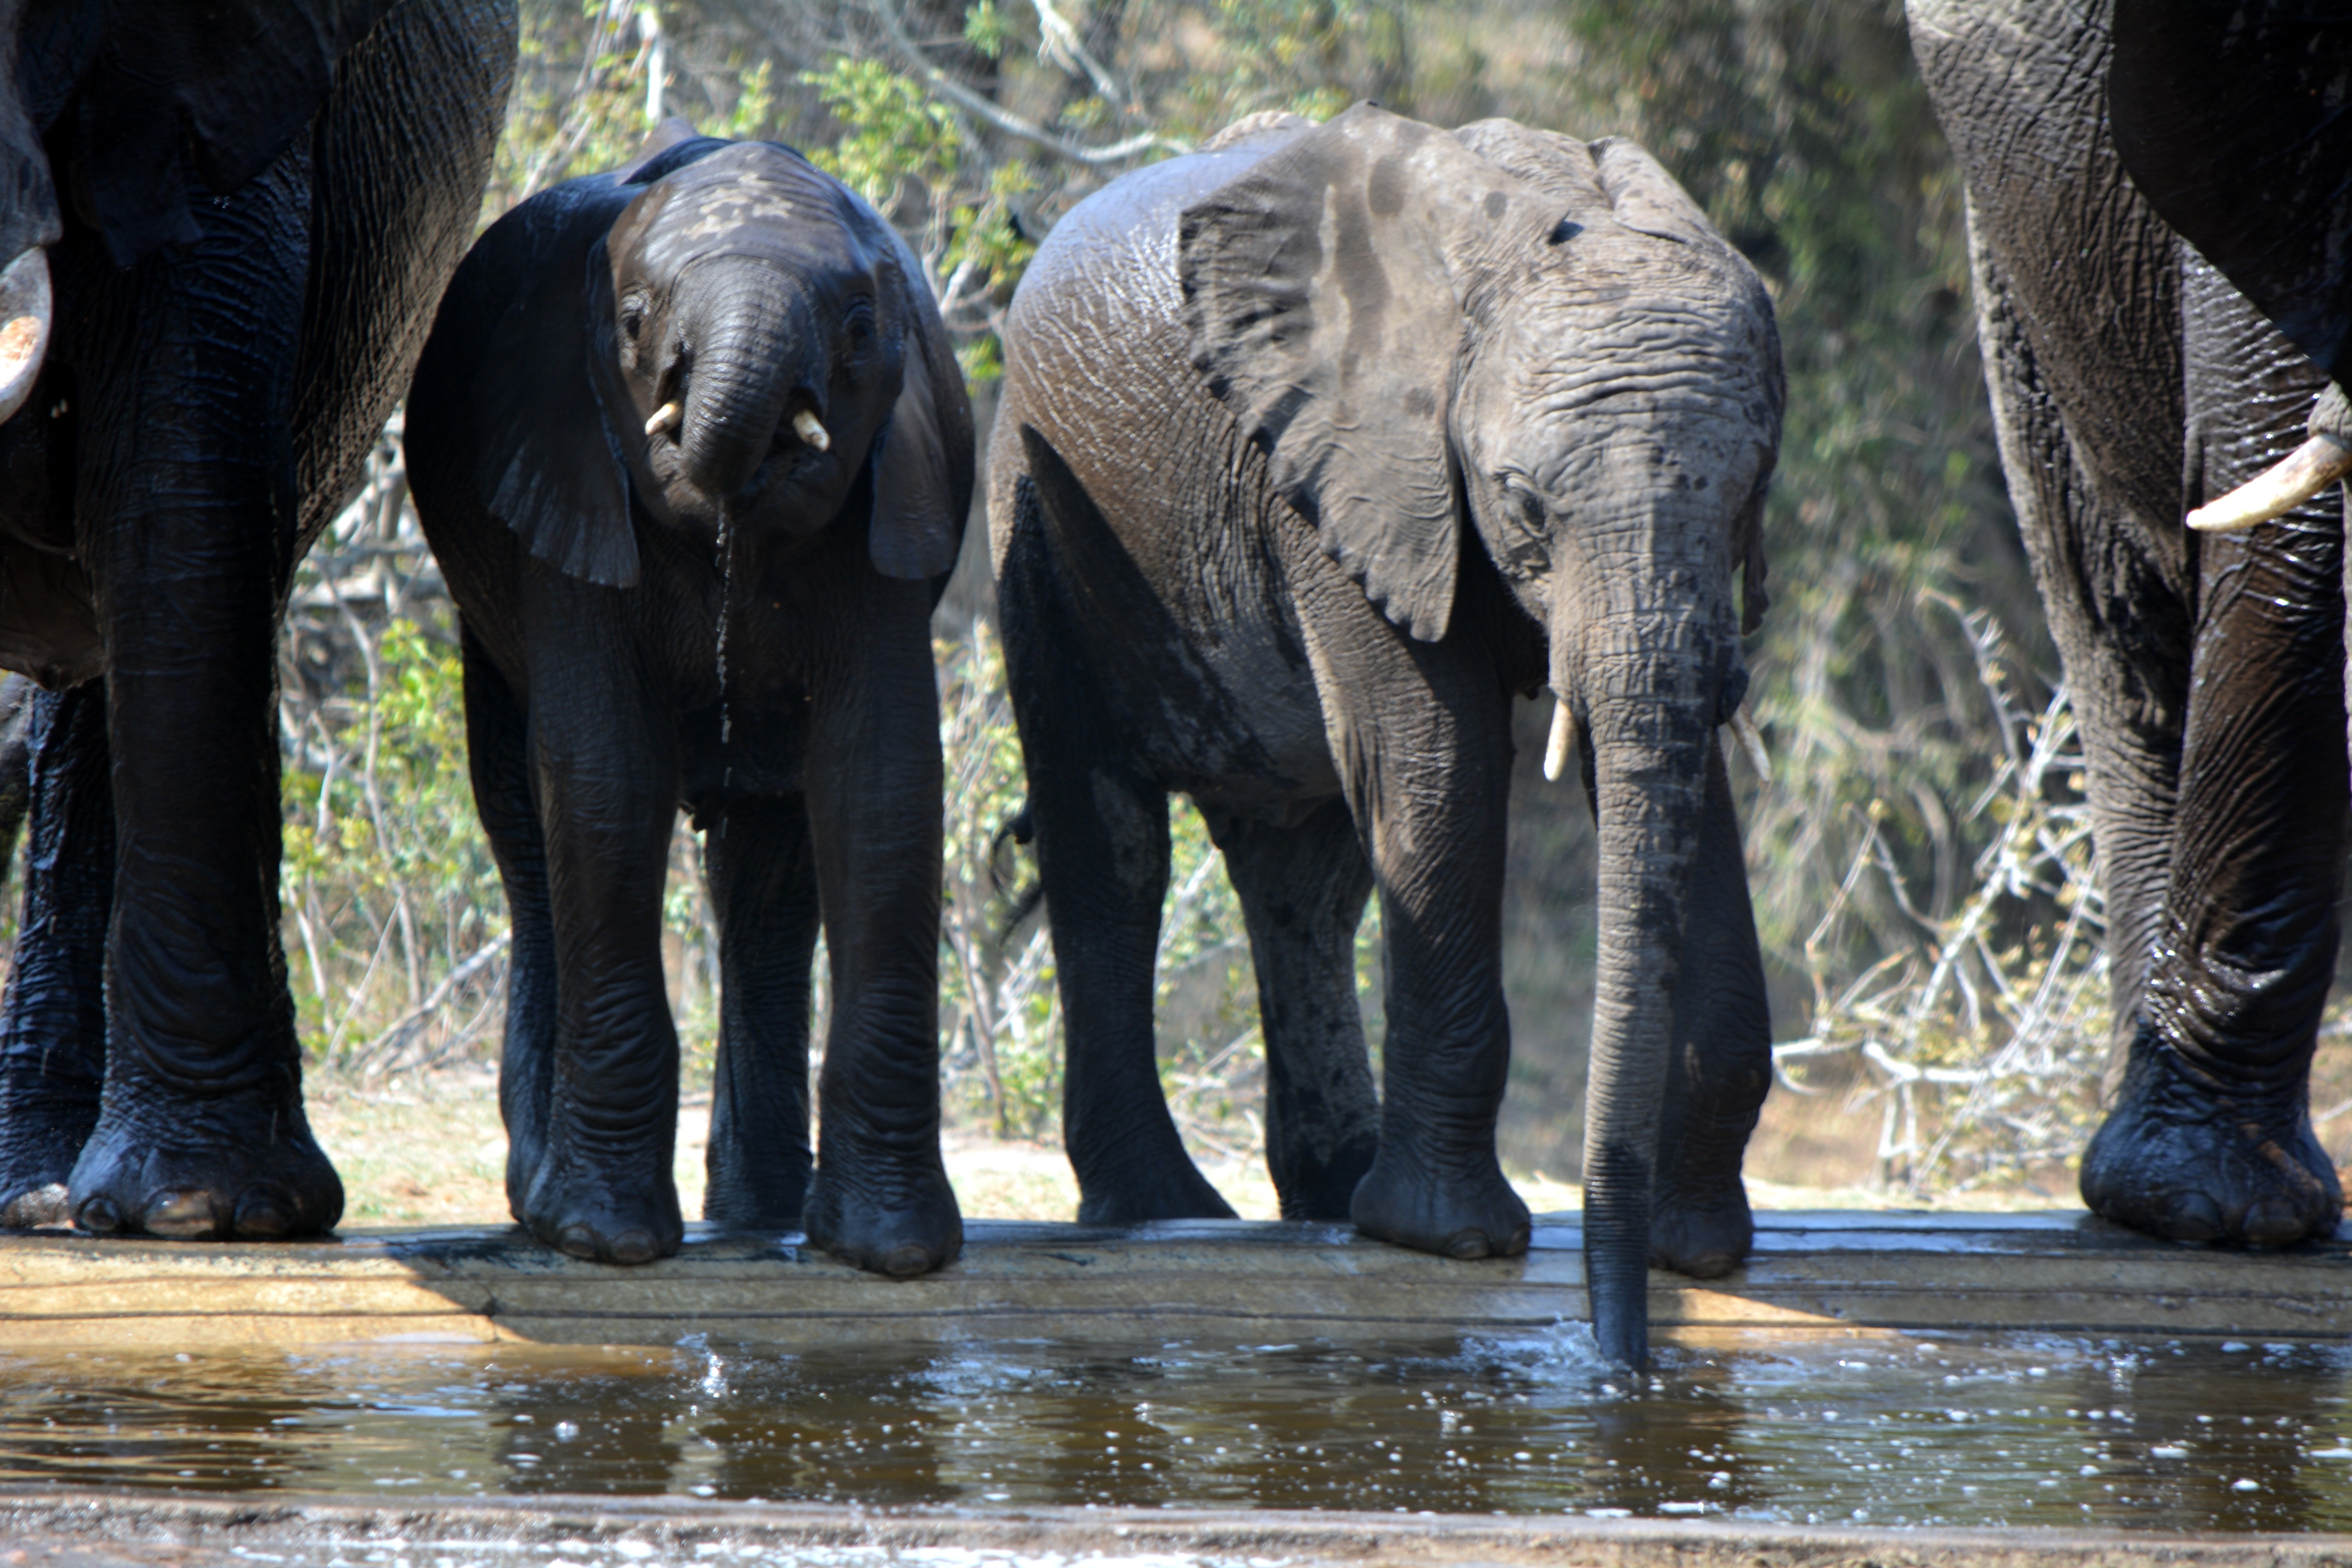
trunk, wildlife, zoo, young, mammal, fauna, elephant, safari, generation, drinking water, baby elephant, indian elephant, african elephant, elephants and mammoths, mahout